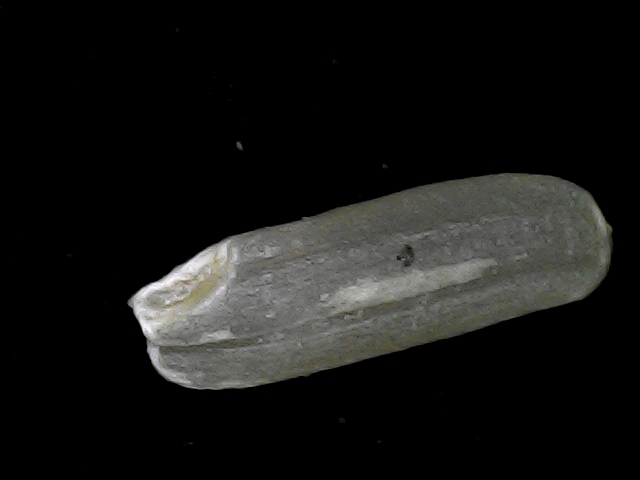
Rice variety: BD75